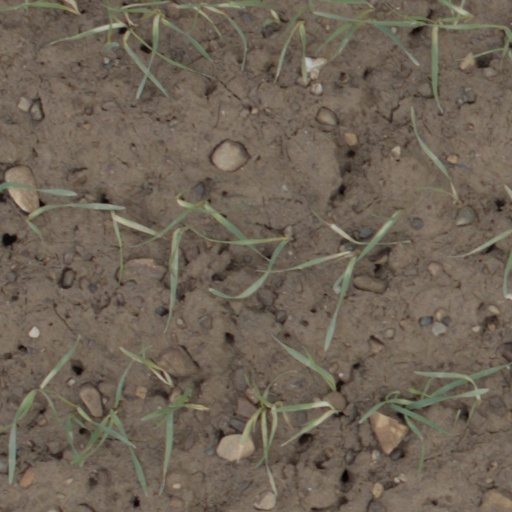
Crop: wheat